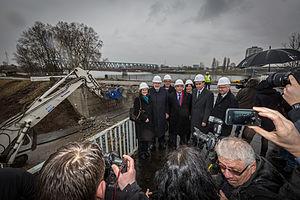
Lancement des travaux d'extension de la ligne D du tramway vers Kehl en présence du Dr. Günther Petry, Maire de Kehl, de Nils Schmid, Ministre de l’économie et des finances du Land de Bade-Wurtemberg, Vice Ministre-Président du Land de Bade-Wurtemberg, du Dr. Dieter Glück, Chef de division auprès du Ministère fédéral des transports et des infrastructures, de Gisela Splett, Secrétaire d’Etat du Ministère des transports et des infrastructures du Land de Bade-Wurtemberg, représentante du Ministre Winfrid Hermann, de Bärbel Schäfer, Regierungspräsidentin de Fribourg, de Michael Cramer, Député européen, de Frank Scherer, Landrat de l’Ortenaukreis et Président de l’Eurodistrict Strasbourg-Ortenau
Le réseau de tramway de Strasbourg dessert la capitale alsacienne et six communes de son agglomération, ainsi que la ville frontalière allemande de Kehl. Exploité par la Compagnie des transports strasbourgeois, il est considéré comme un exemple remarquable de la renaissance du tramway dans les années 1990. Avec les expériences réussies de Nantes, Grenoble et Paris, le réseau de tramway de Strasbourg constitue le quatrième plus ancien réseau de tramway remis en service en France après la Seconde Guerre mondiale. Il a ainsi contribué à la construction de nouveaux tramways dans d'autres agglomérations françaises, comme Montpellier, Lyon, Bordeaux ou Nice.
La ligne D du réseau de transports en commun de l'Eurométropole de Strasbourg est une ligne de tramway. Exploitée par la Compagnie des transports strasbourgeois, il s'agit de la seule ligne transfrontalière du réseau, entre la France à l'Allemagne, et la seule ligne de tramway française transfrontalière.